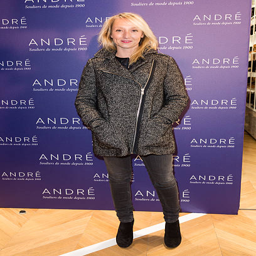
actor attends the party by person .